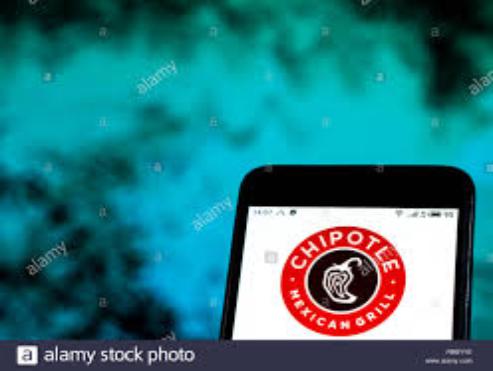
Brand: Chipotle Mexican Grill-2
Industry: Clothes